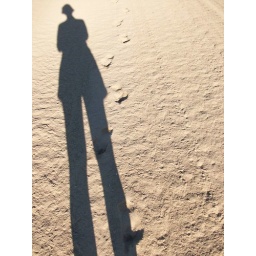
The sand was soft and fluffy at the beach this morning - must have been graded in the wee hours.